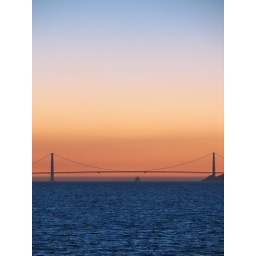
cargo ship passes under golden gate